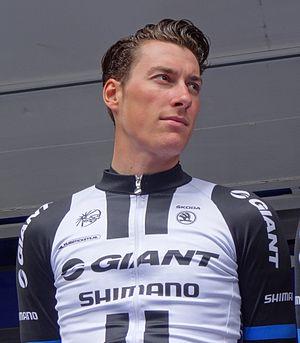
Reportage photographique réalisé le mercredi 7 mai 2014 au départ de la première étape de l'édition 2014 des Quatre jours de Dunkerque à Dunkerque, Nord, Nord-Pas-de-Calais, France. Depicted person&#58
La saison 2014 de l'équipe cycliste Giant-Shimano est la dixième de cette équipe.